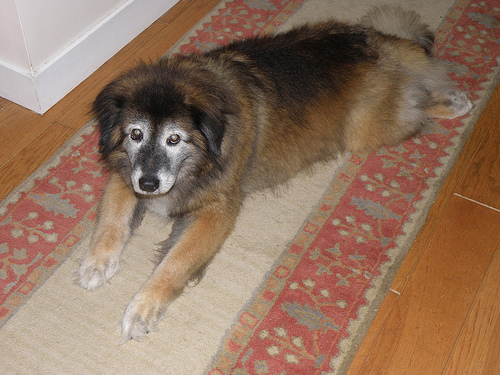
Breed: leonberger